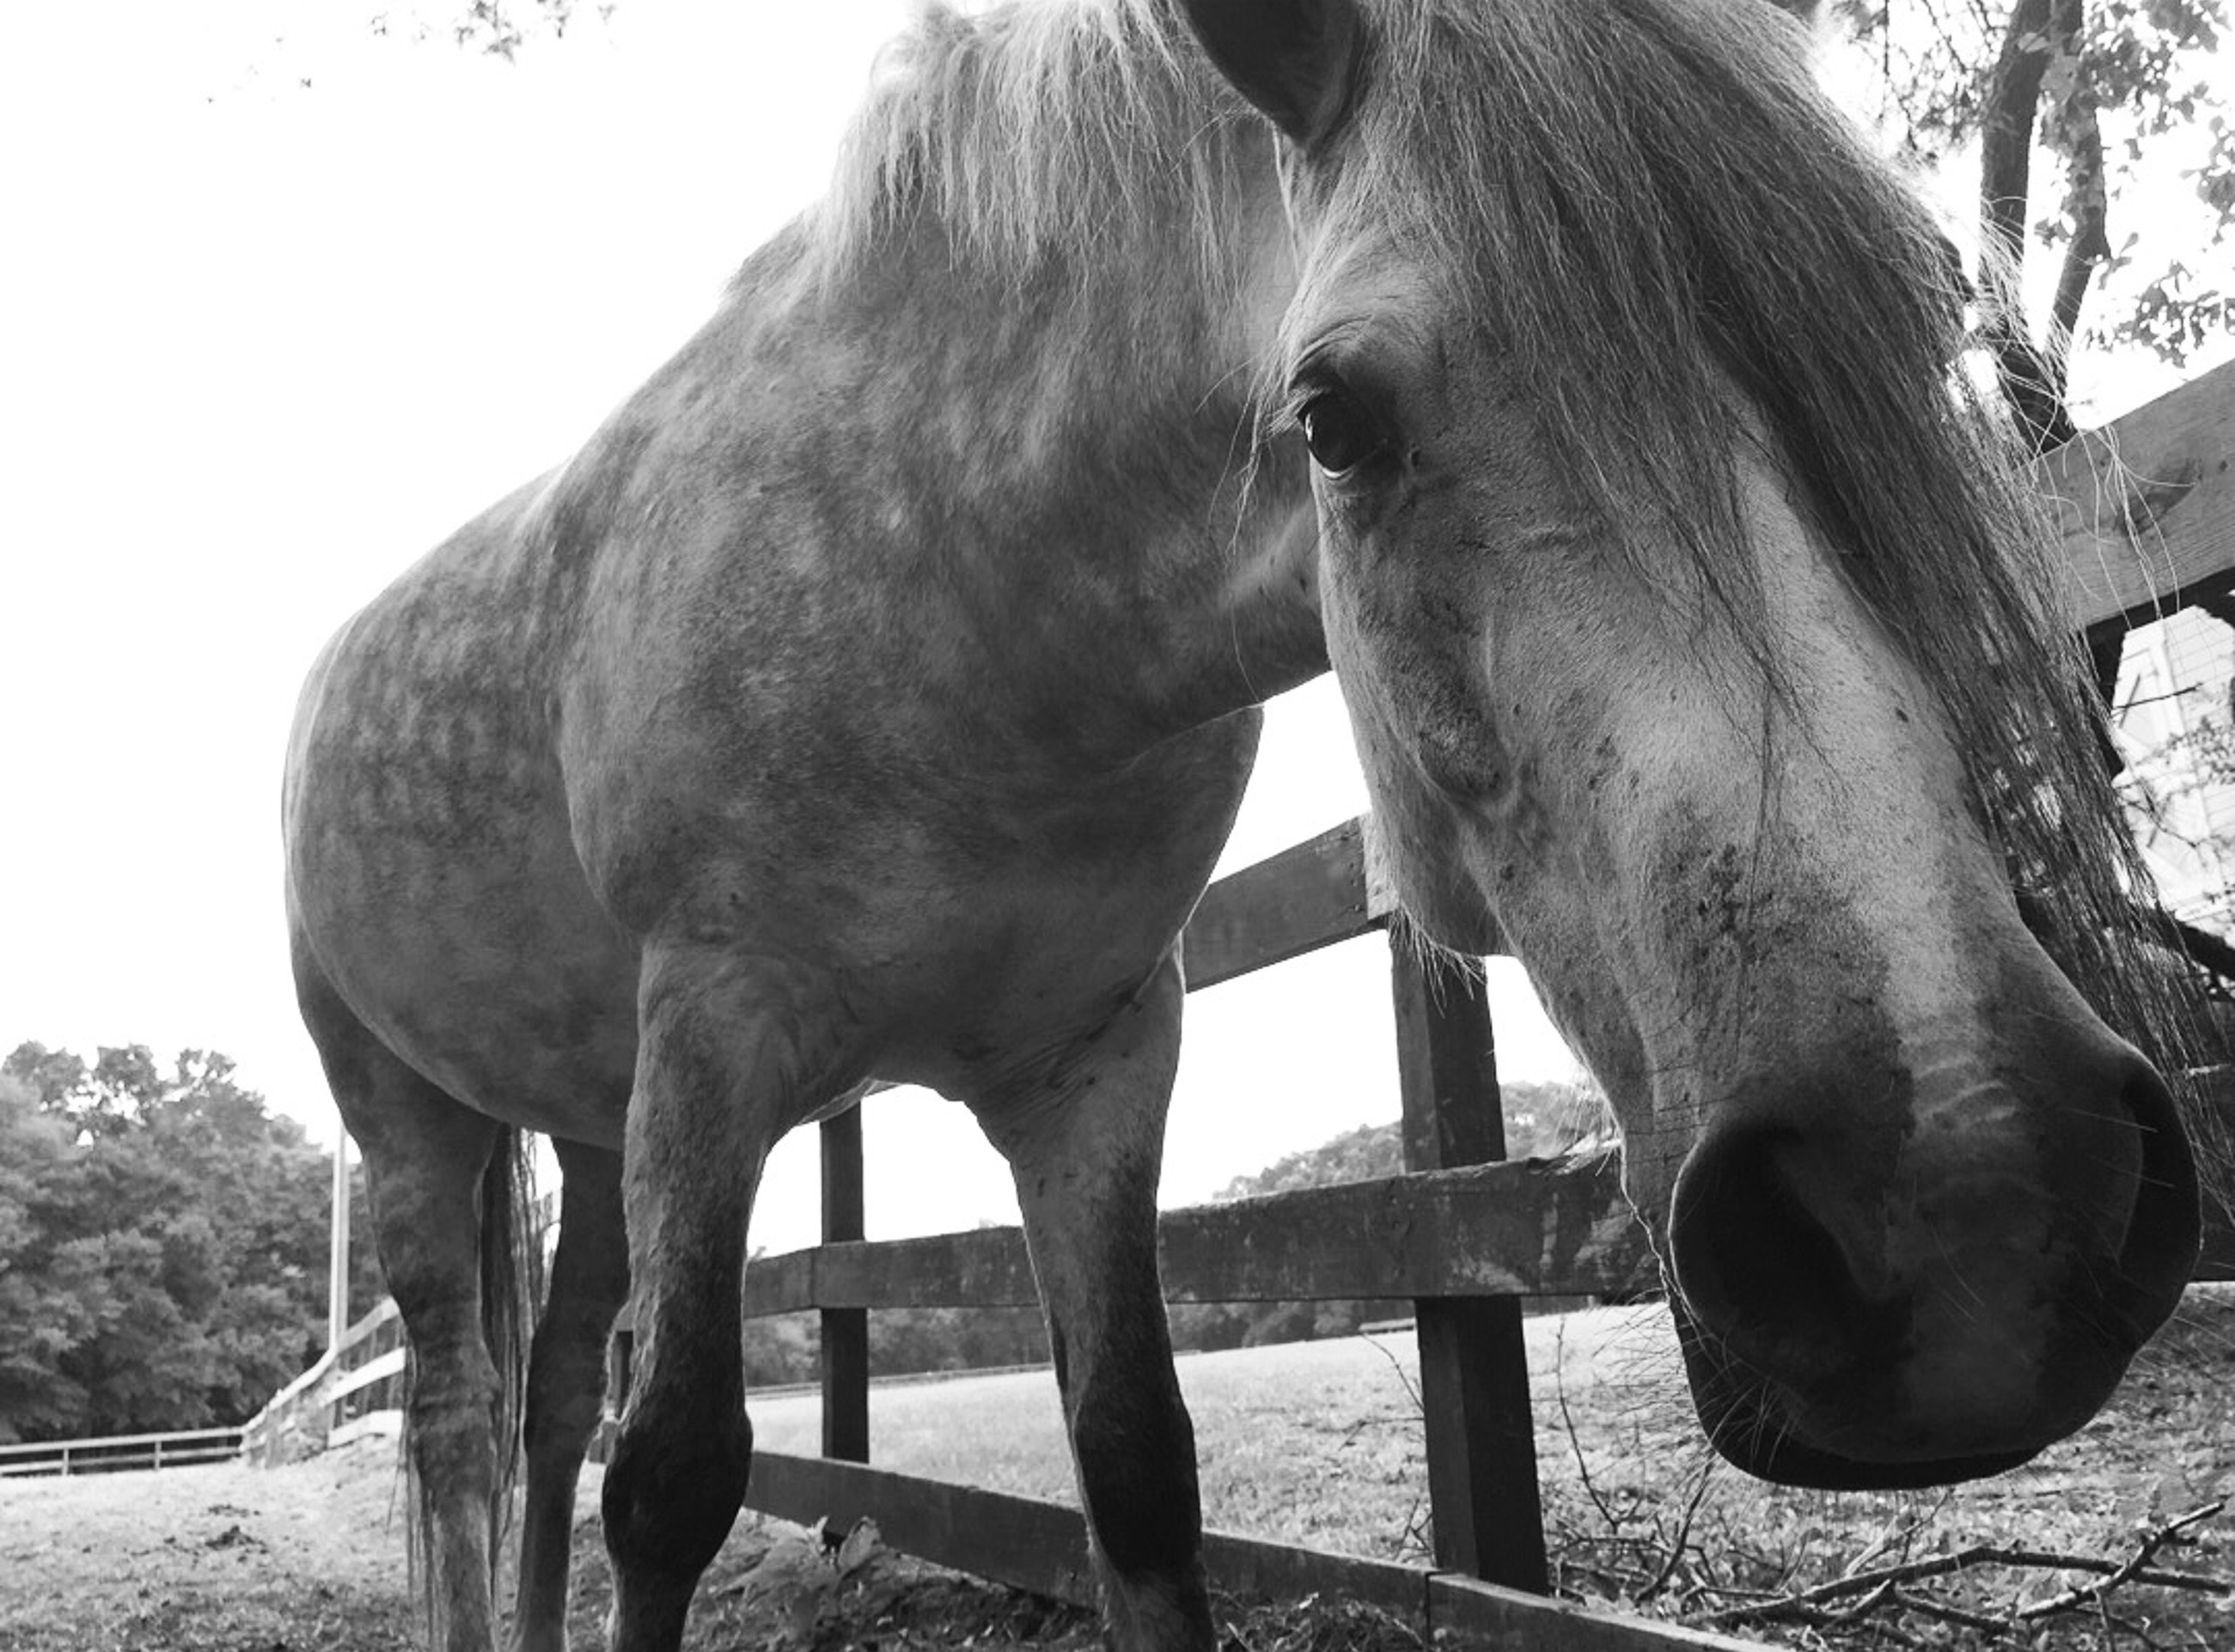
black and white, horse, mammal, stallion, mane, black, monochrome, vertebrate, mare, monochrome photography, horse like mammal, mustang horse